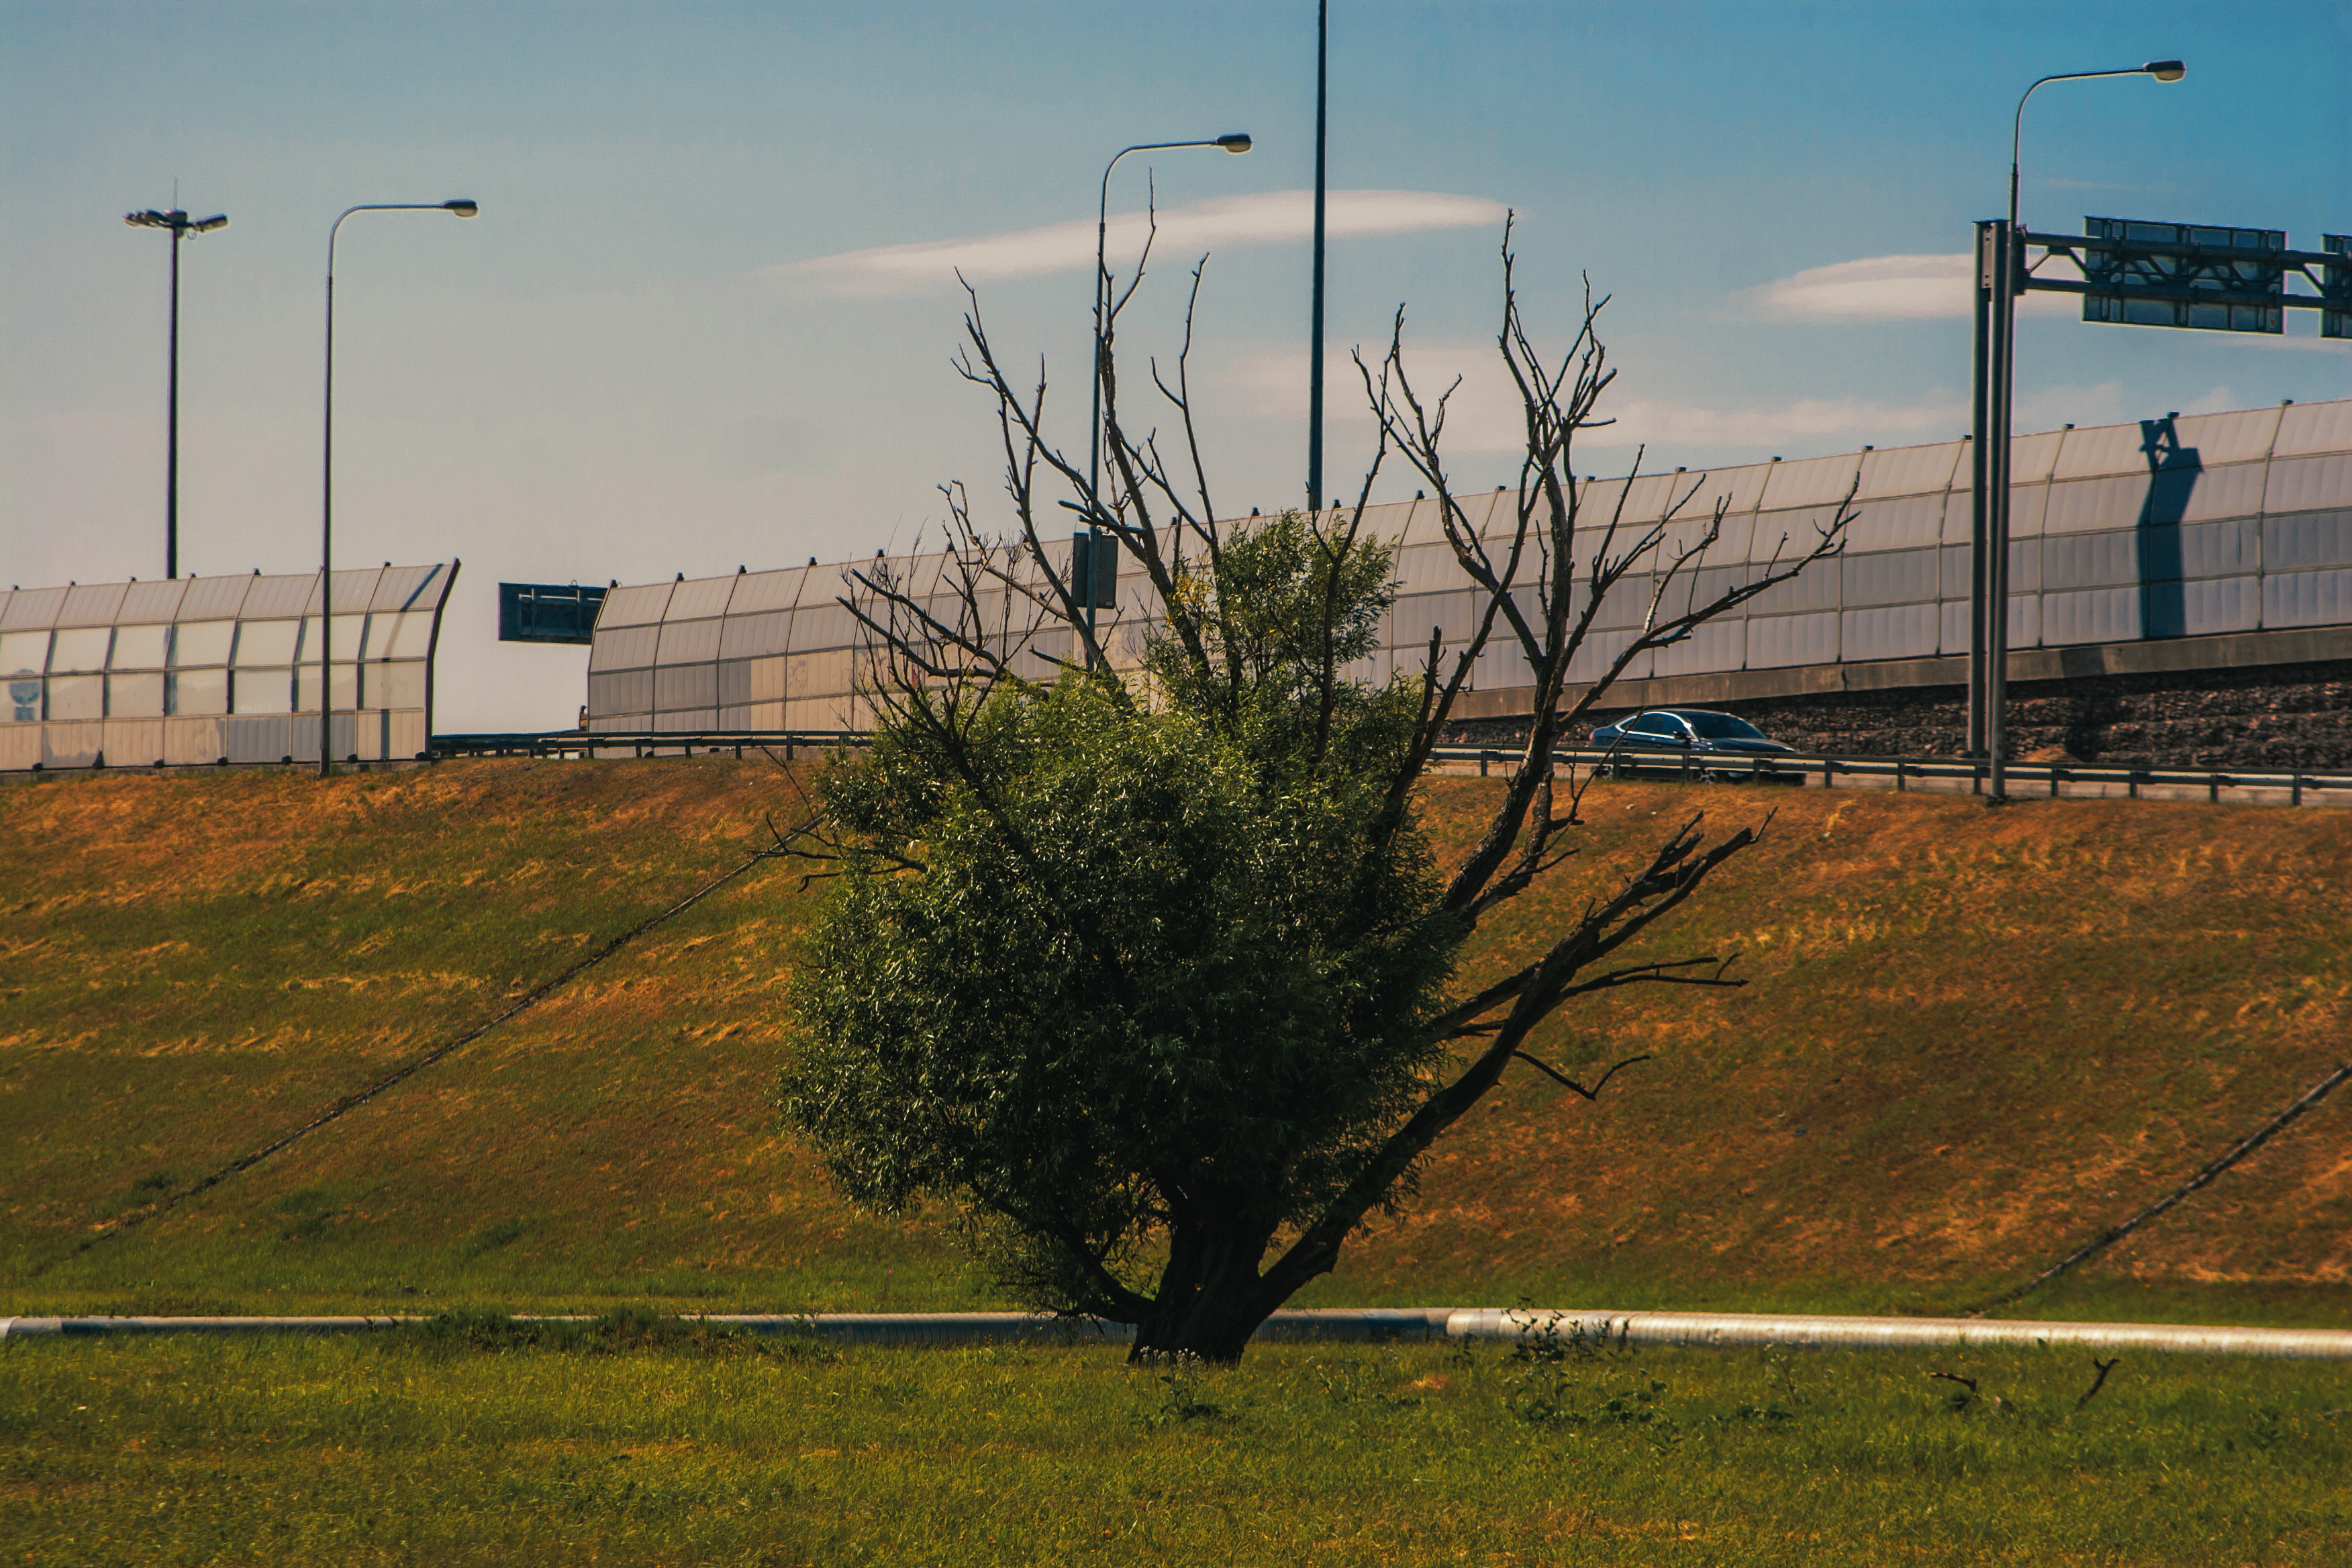
images, sky, plant, cloud, street light, branch, overhead power line, tree, electricity, natural landscape, grass, residential area, woody plant, road, twig, landscape, Tints and shades, horizon, electrical supply, public utility, grassland, pole, prairie, transmission tower, field, wind, soil, road surface, evening, city, winter, wire, agriculture, shadow, asphalt, suburb, pasture, wire fencing, light fixture, steppe, transport, farm